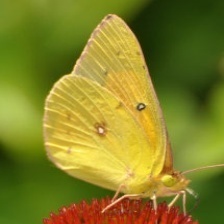
Species: CLOUDED SULPHUR
Butterfly family (ImageNet category): sulphur_butterfly